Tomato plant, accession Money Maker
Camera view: tilt-top (135 deg); turntable rotation: 180 degrees
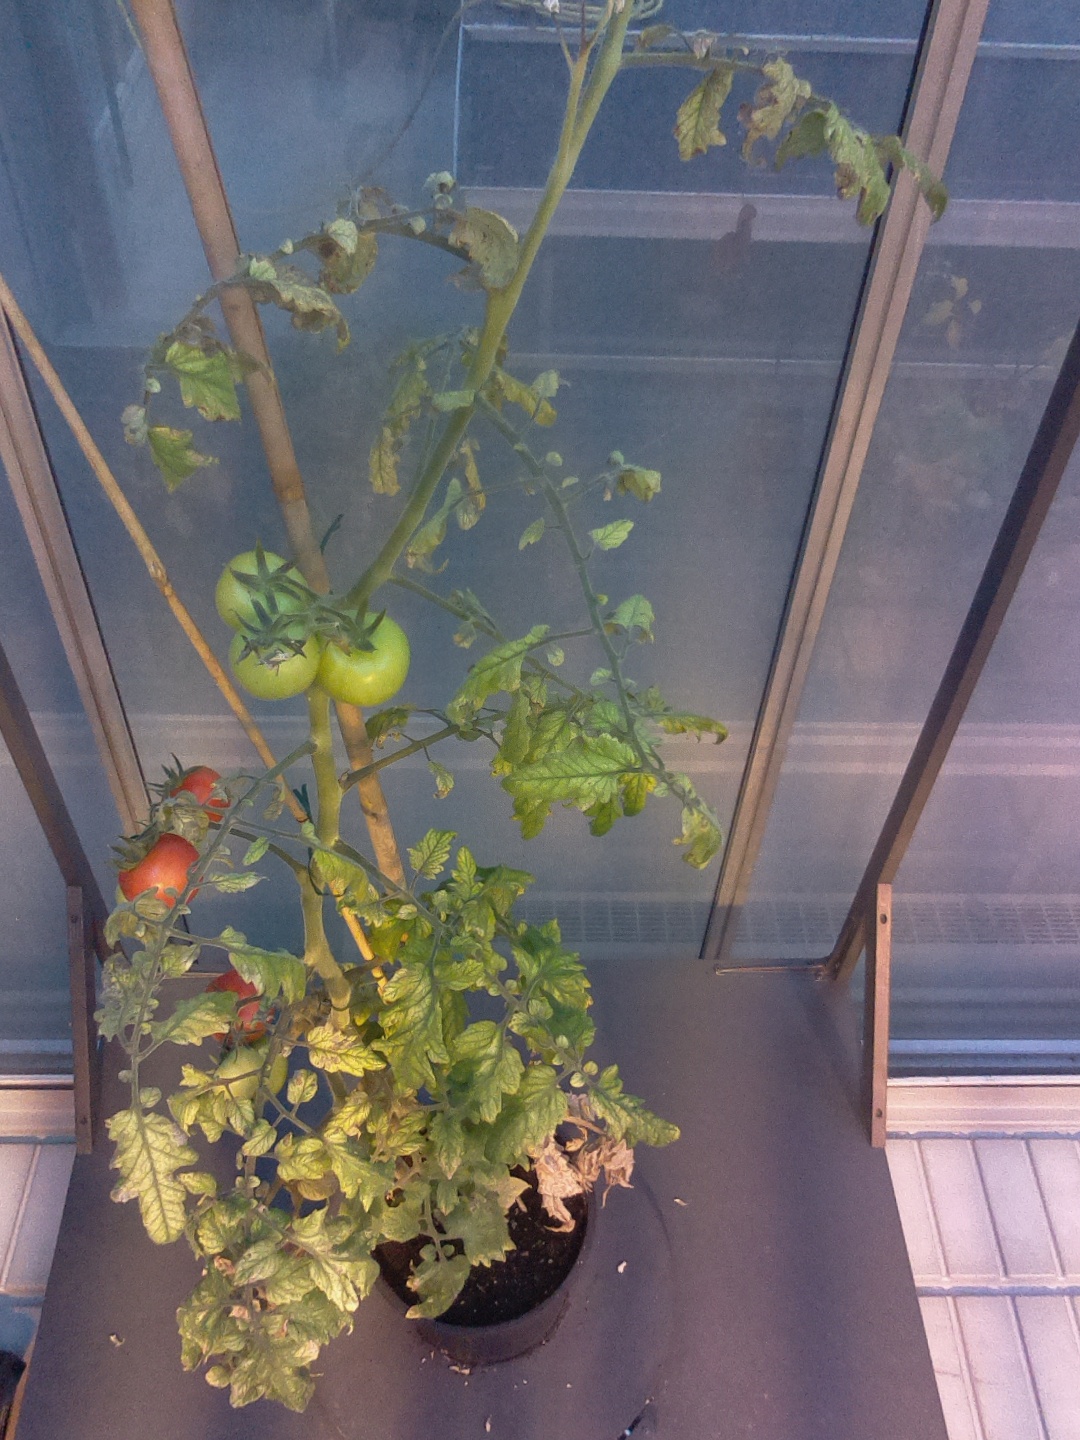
BBCH growth stage 83: 30%-40% of fruits show typical fully ripe color